Martyn Roberts

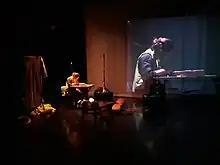
"Fission"

"Fission," produced by afterburner, was performed over five nights in March 2019 at the Allen Hall Theatre, telling the story of Lise Meitner, who discovered nuclear fission but was overlooked for a Nobel Prize despite being nominated 48 times. It was an arts and science collaboration by theatre-makers and scientists that had a focus on process and learning. One of the frameworks of the project was a "bicultural performance process", and the project investigated connections between science and mātauranga Māori.